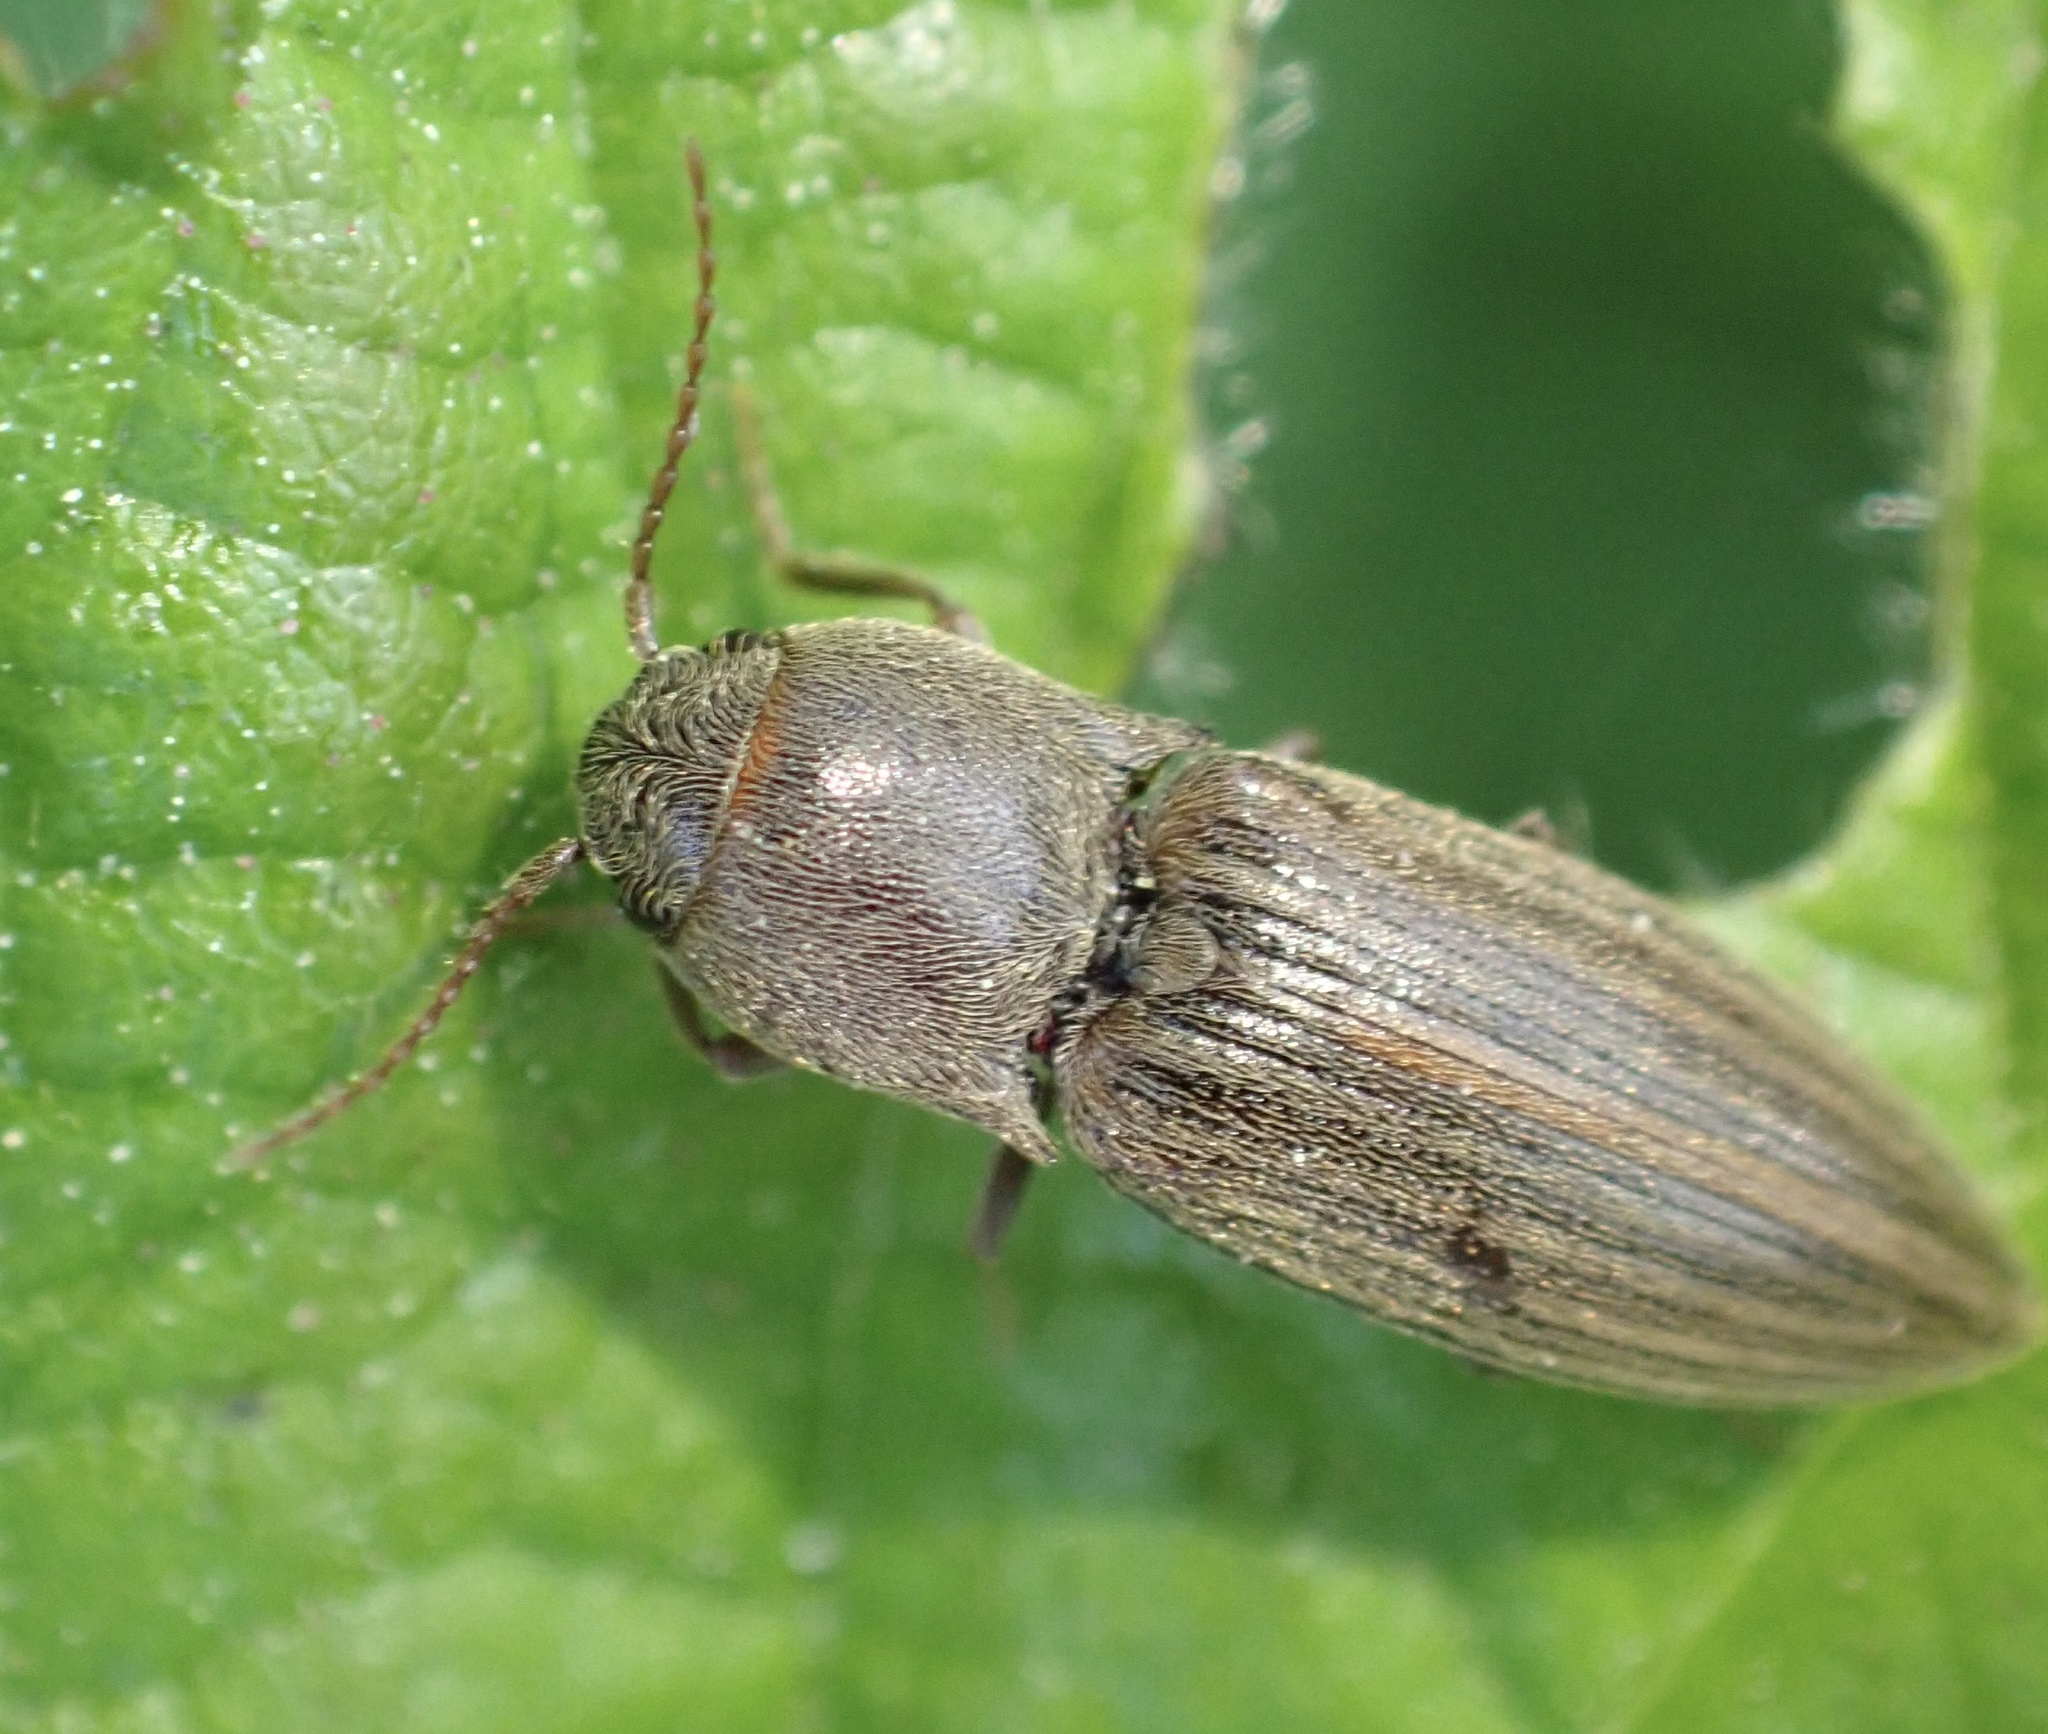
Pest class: clickbeetles_wireworms